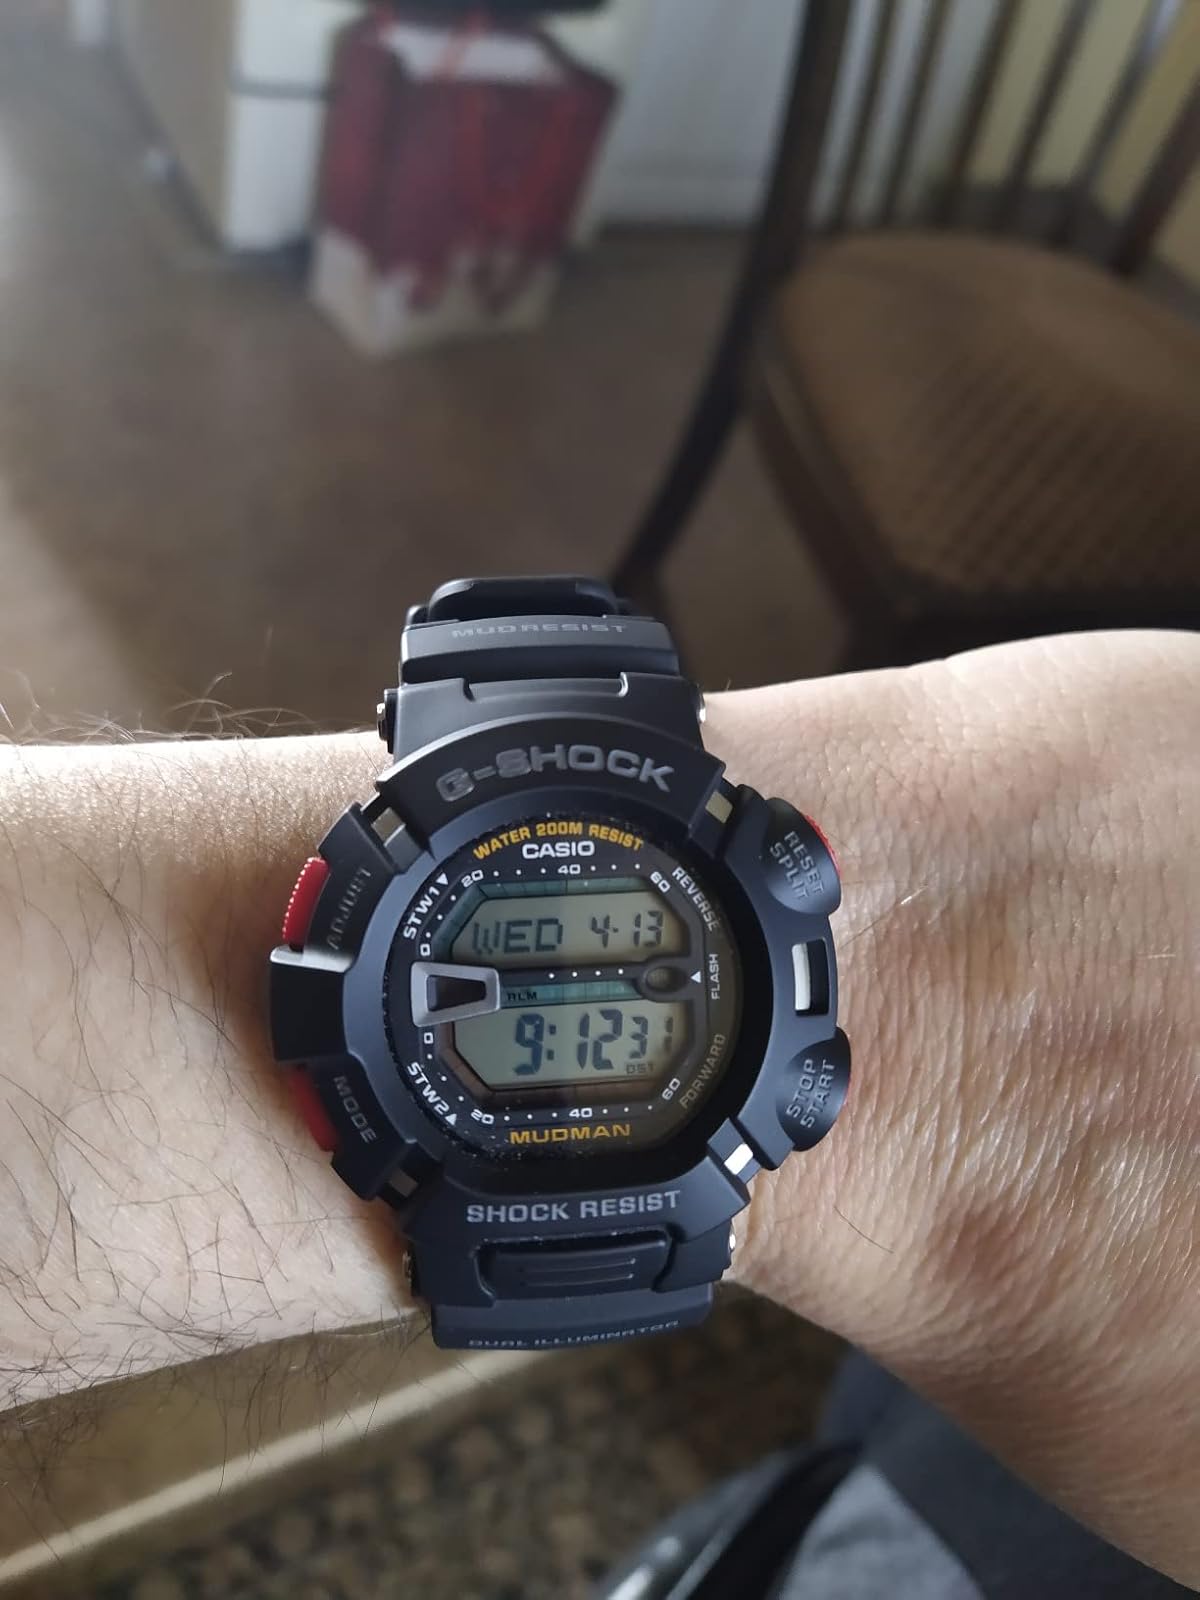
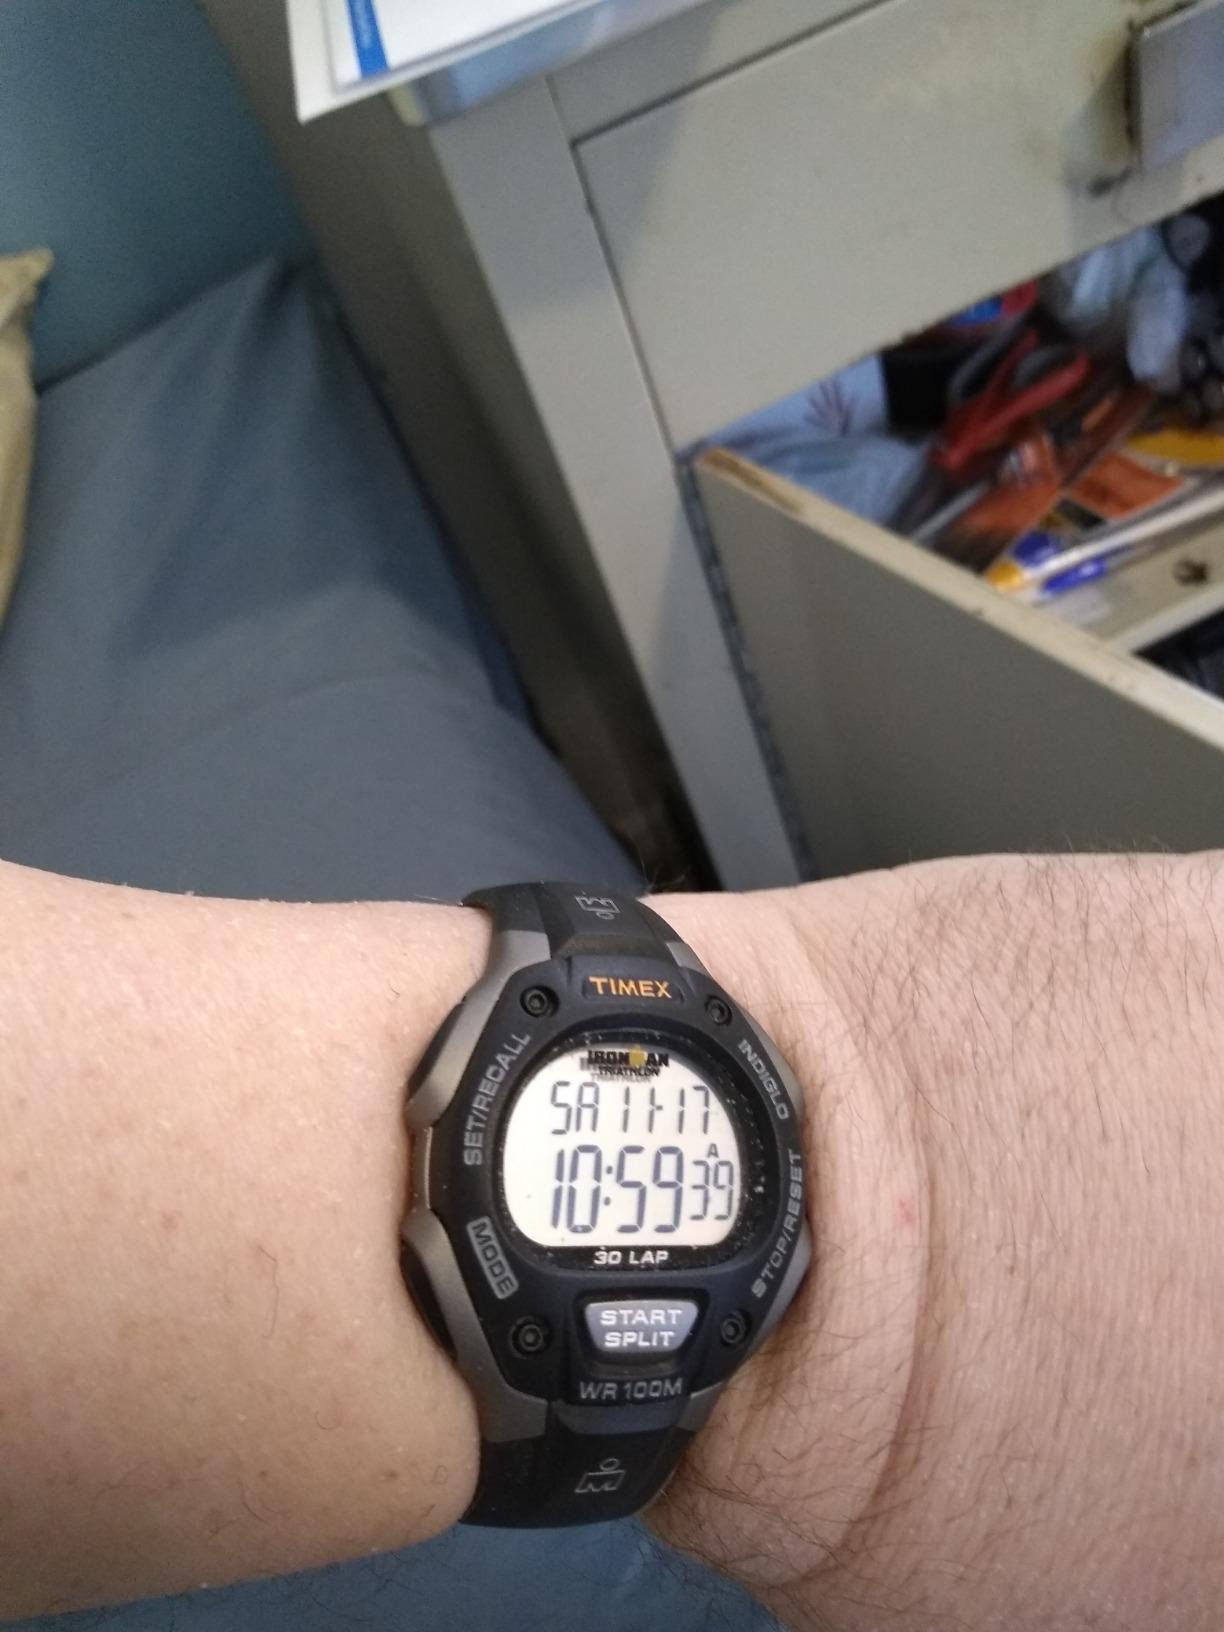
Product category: accessories_watch
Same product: no